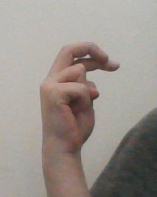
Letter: zay